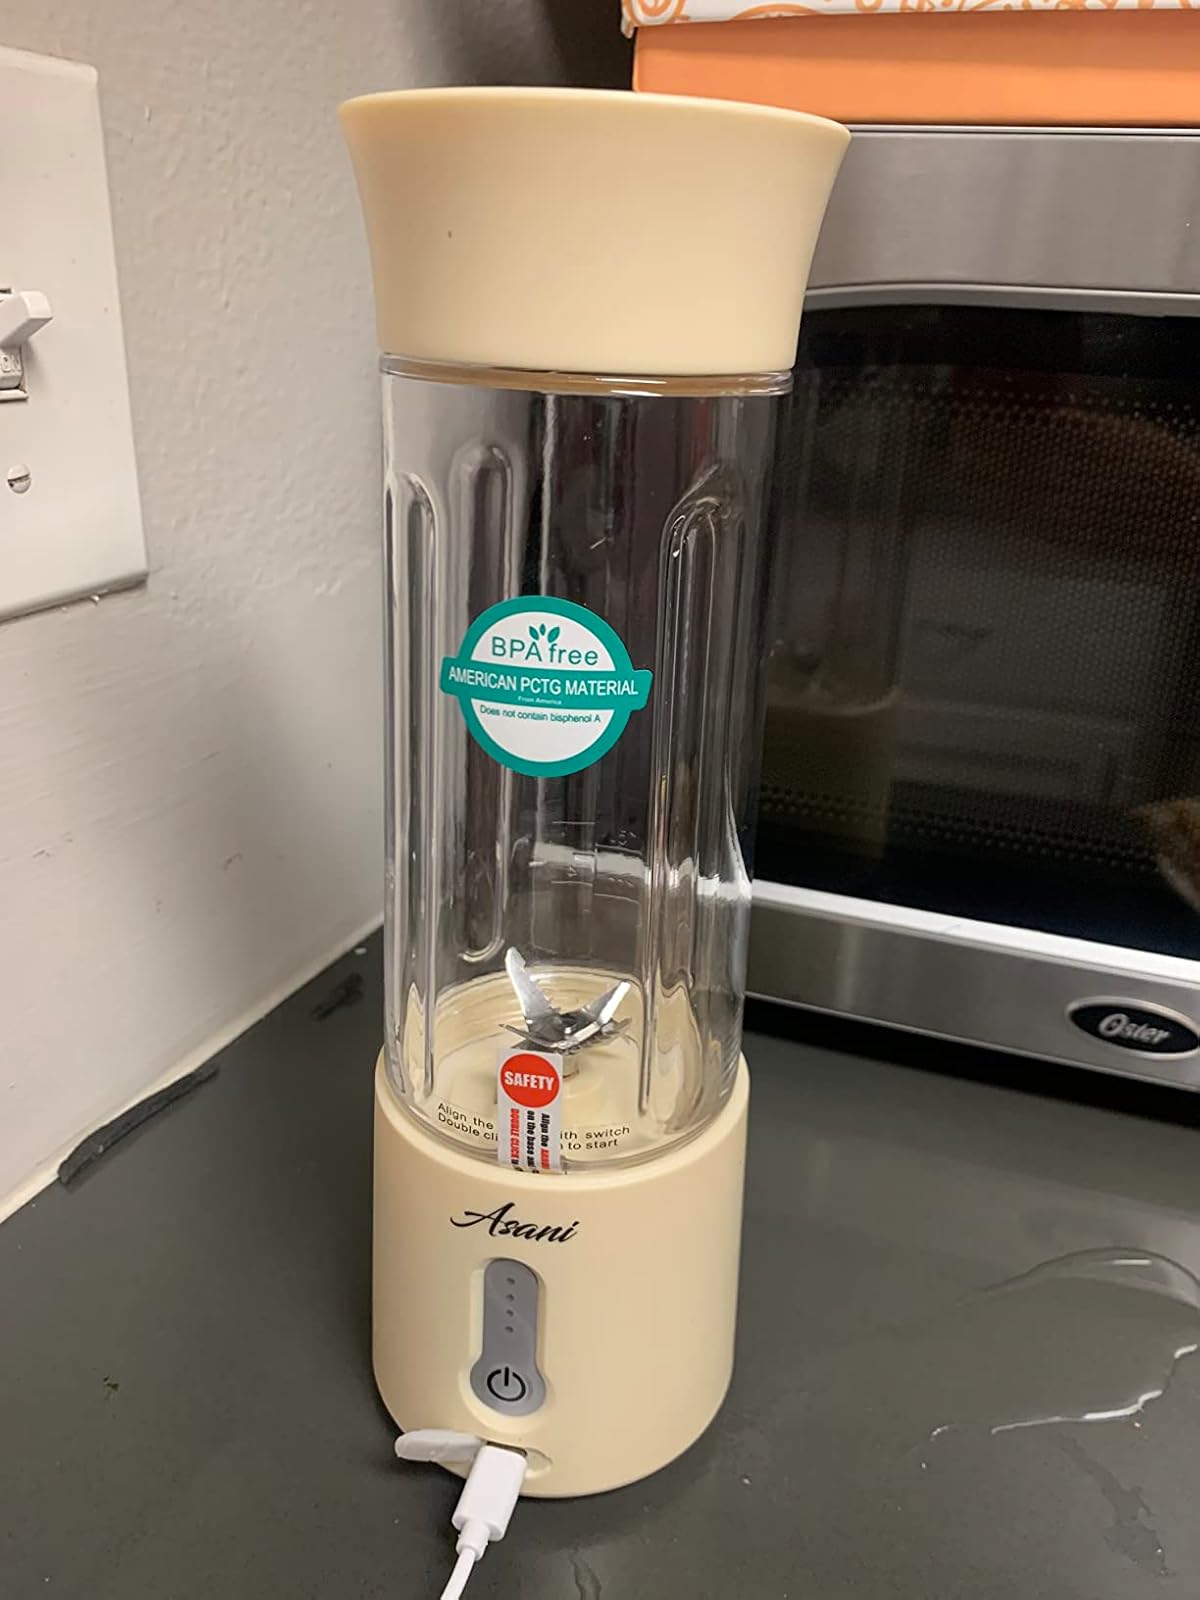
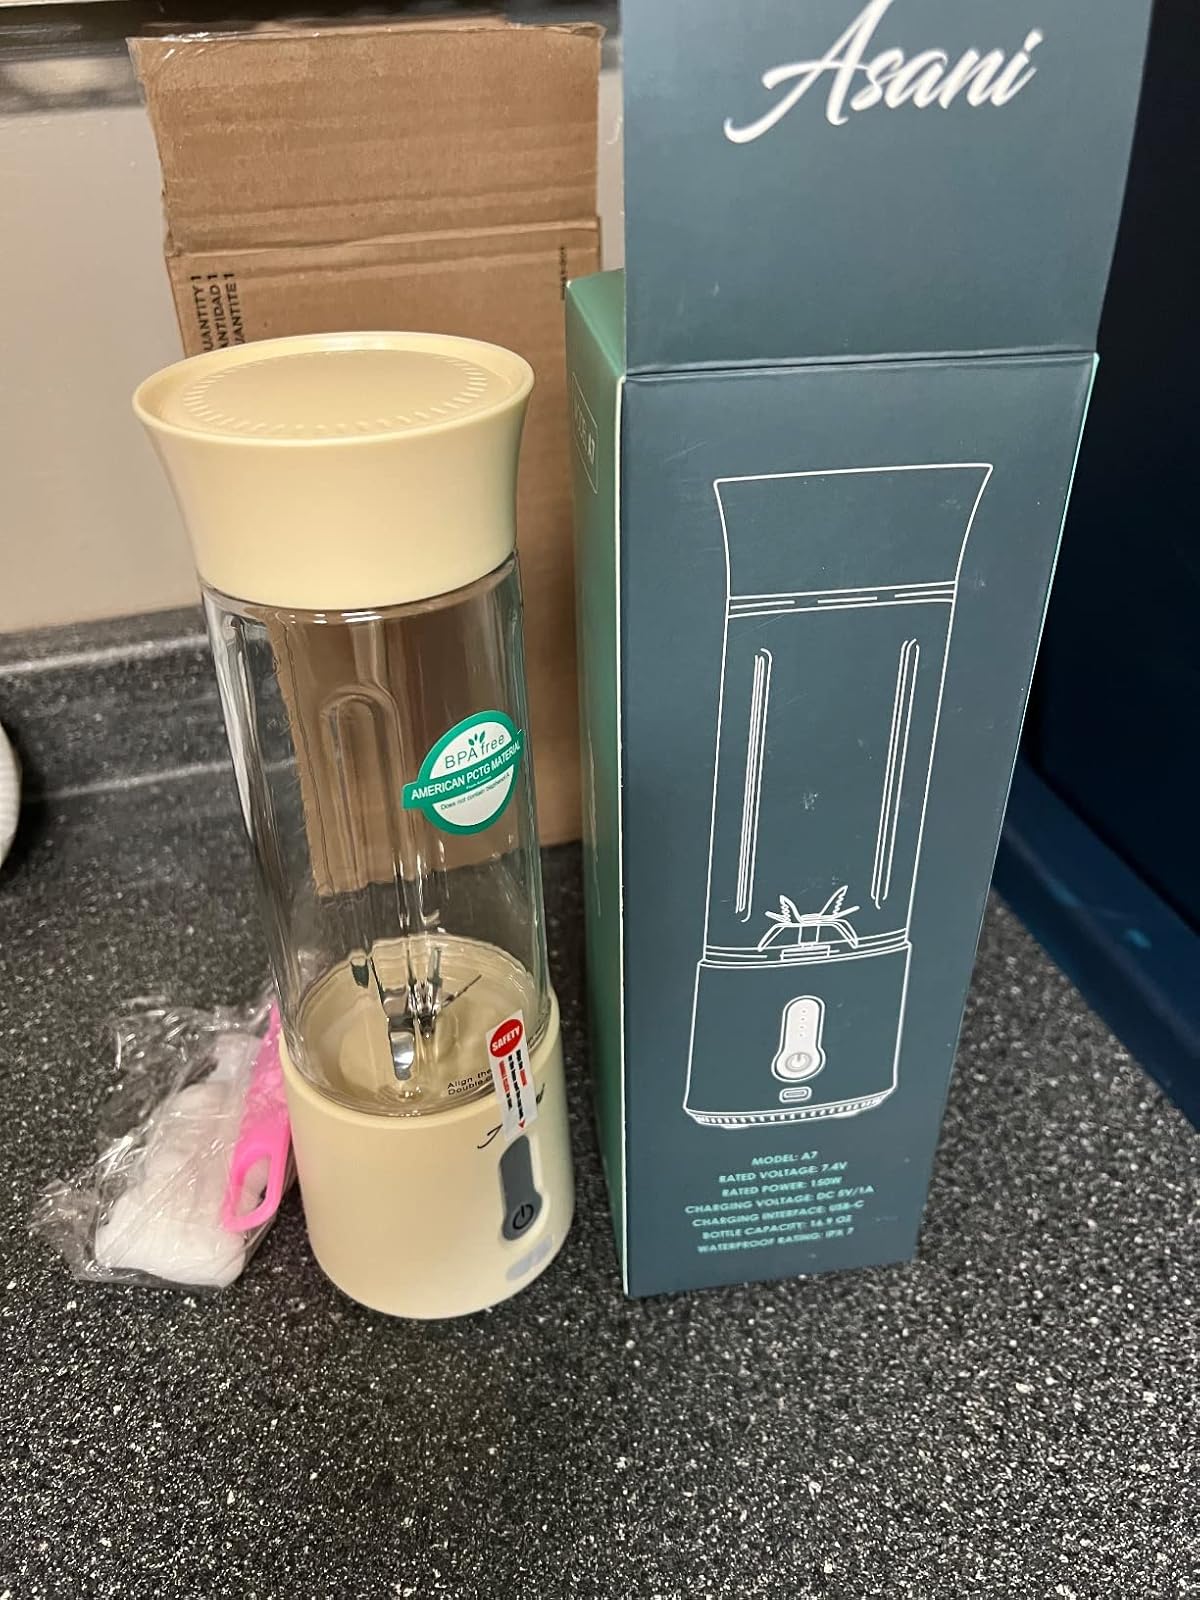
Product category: items_blender
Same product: yes